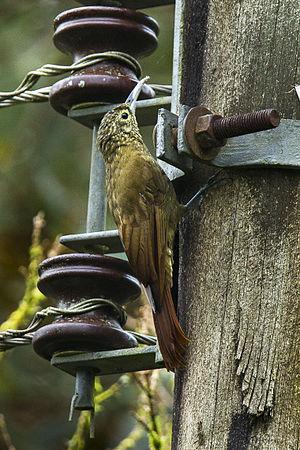
Le Grimpar à dos olive est une espèce d'oiseaux de la famille des Furnariidae.